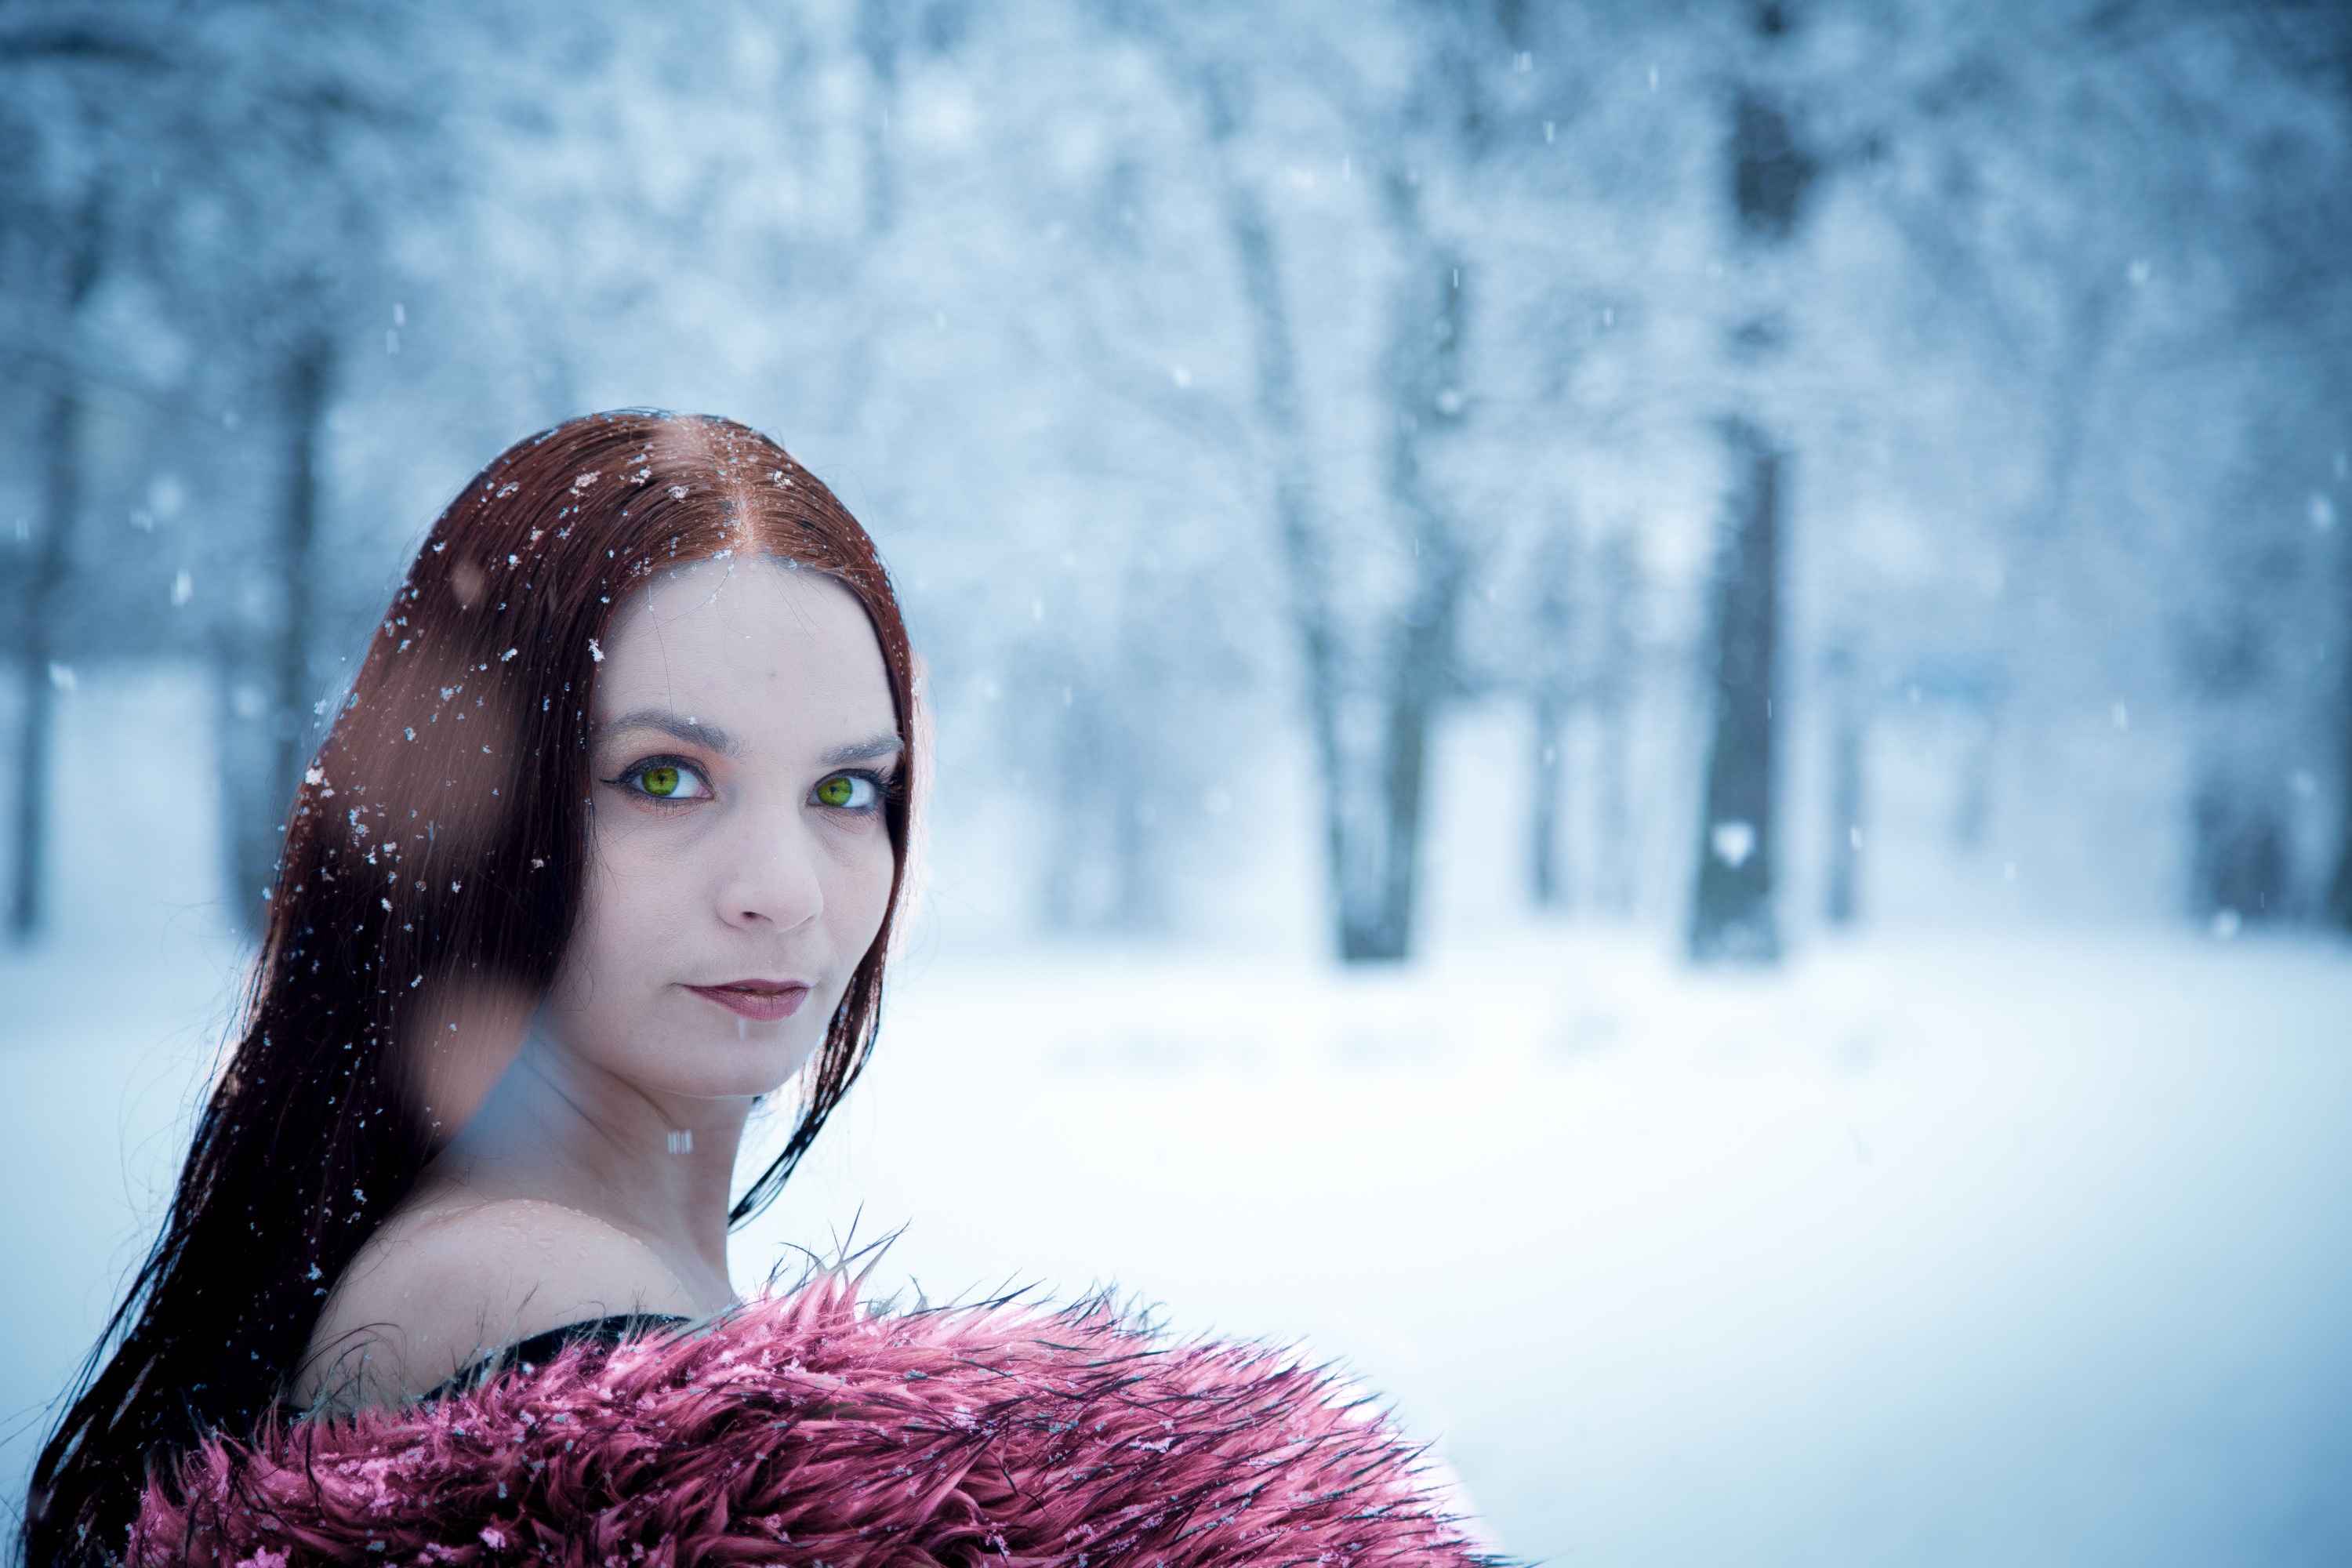
tree, snow, cold, winter, girl, woman, white, photography, sunlight, model, spring, weather, blue, season, gothic, snowfall, outdoors, photograph, beauty, fantasy, goth, freezing, photo shoot, portrait photography